Waterview Wharf Workshops

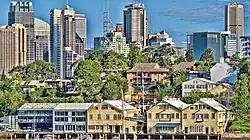

Waterview Wharf Workshops is a heritage-listed former shipping company workshops at 37 Nicholson Street, Balmain, Inner West Council, Sydney, New South Wales, Australia. It was built from 1880 to 1941. It is also known as Adelaide Steamship Company wharf and Burns timber yard. It was added to the New South Wales State Heritage Register on 2 April 1999.